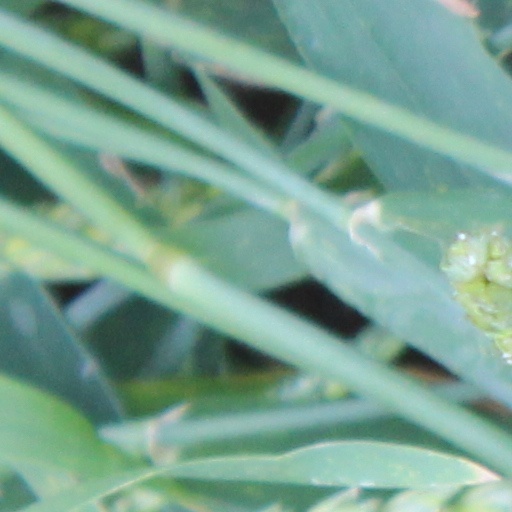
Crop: wheat